Corona Australis

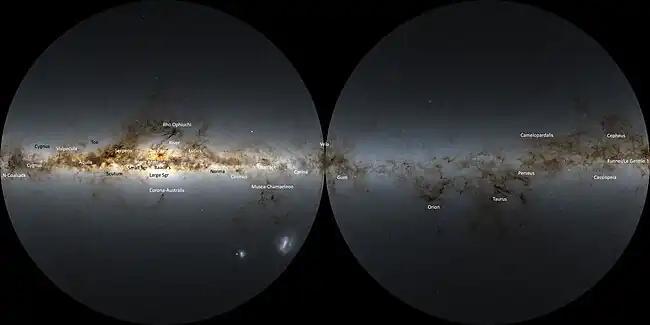
The Milky Way as seen by Gaia, with prominent dark features labeled in white, as well as prominent star clouds labeled in black. Corona Australis is on the left bottom center.

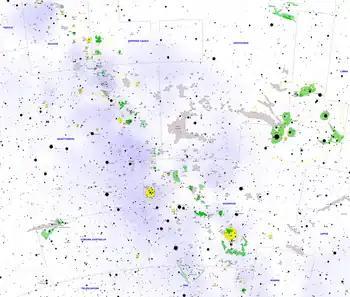
A starchart of night sky towards the Galactic Central area, with the Corona Australis Molecular Cloud at the bottom left marked green.

The Corona Australis Molecular Cloud is a dark molecular cloud just north of Beta Coronae Australis. Illuminated by a number of embedded reflection nebulae the cloud fans out from Epsilon Coronae Australis eastward along the constellation border with Sagittarius. It contains , Herbig–Haro objects (protostars) and some very young stars, being one of the closest star-forming regions, 430 light years (130 parsecs) to the Solar System, at the surface of the Local Bubble. The first nebulae of the cloud were recorded in 1865 by Johann Friedrich Julius Schmidt.